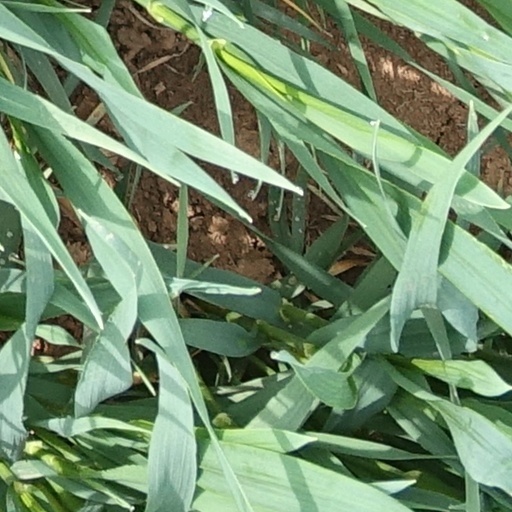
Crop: wheat